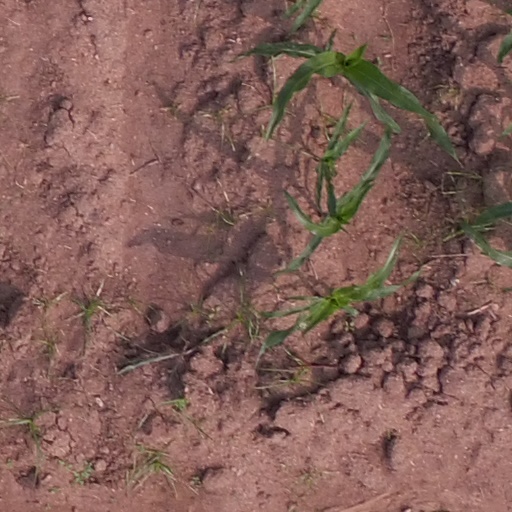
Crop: maize; corn